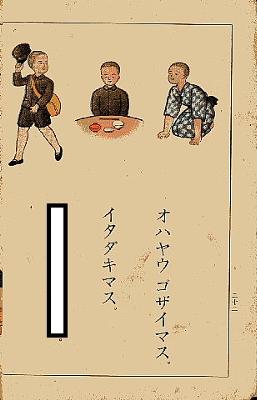
回答: マズソウナンデイテキマス